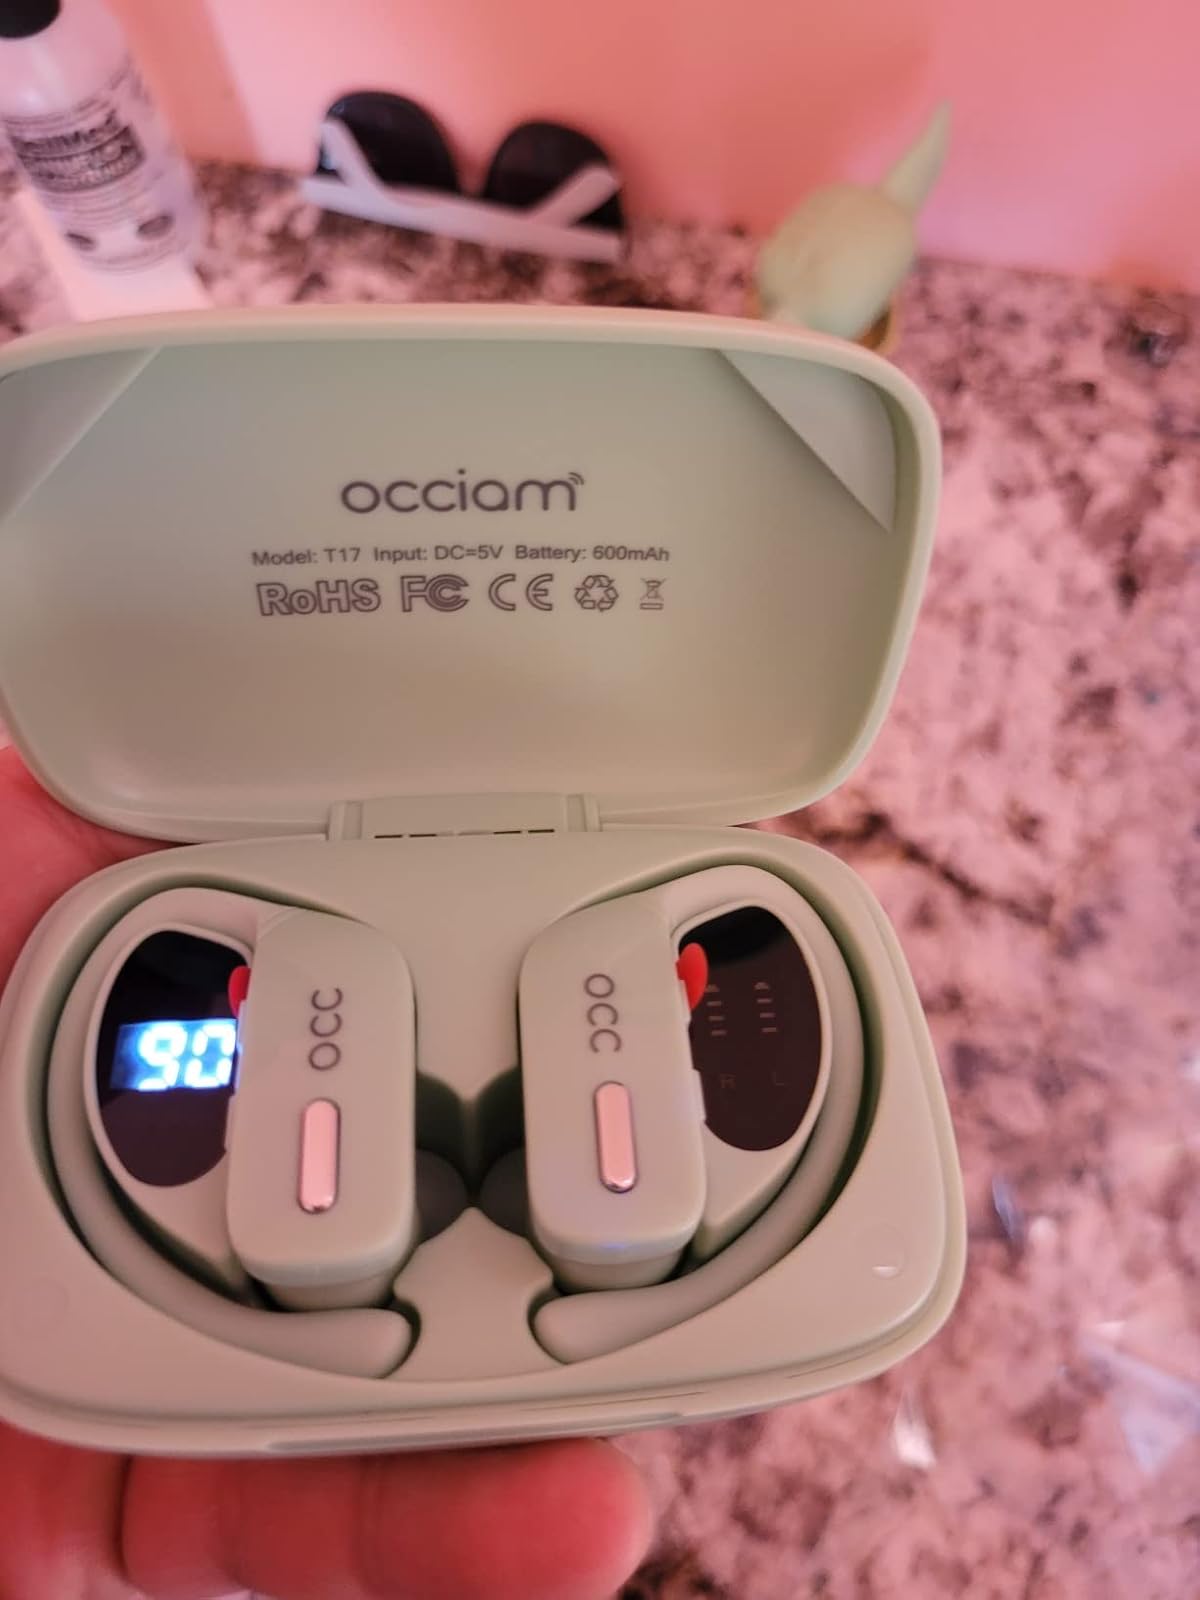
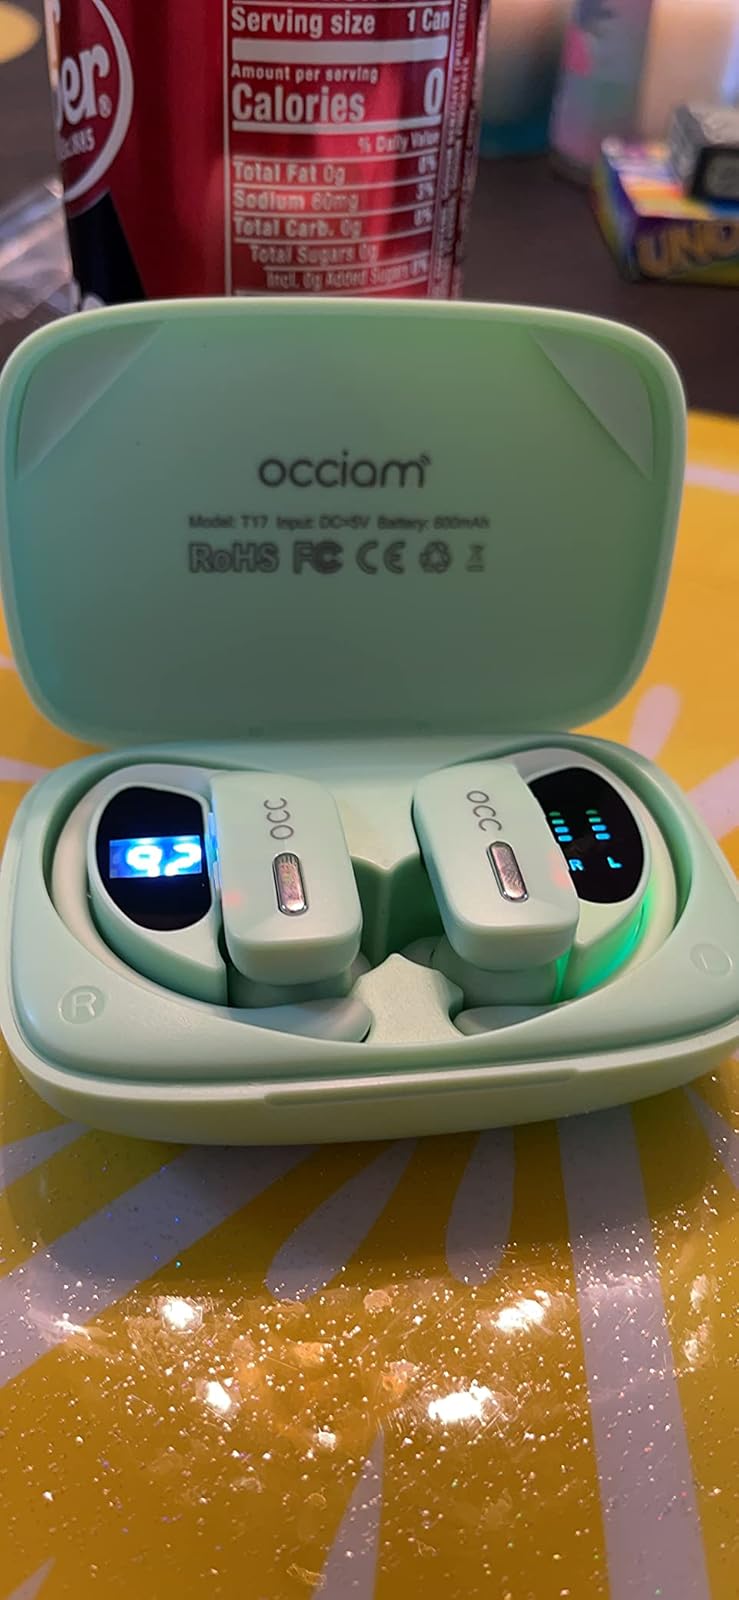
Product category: earbuds
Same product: yes